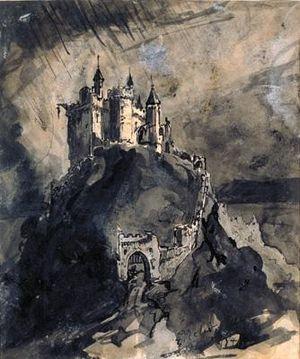
La Légende des siècles est un recueil de poèmes de Victor Hugo, conçu comme une œuvre monumentale destinée à dépeindre l'histoire et l'évolution de l'Humanité.